North Battleford

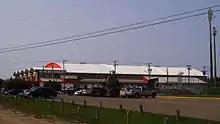
North Battleford Civic Centre

The North Battleford Access Communications Centre, a 2,500-seat multi-purpose arena, is home to the Battlefords North Stars ice hockey team of the Saskatchewan Junior Hockey League.